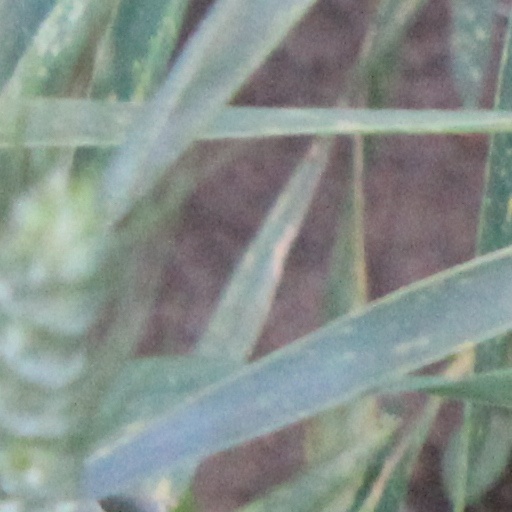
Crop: wheat